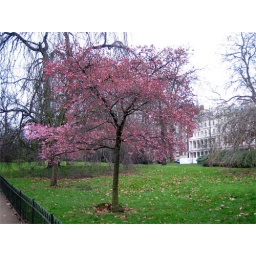
A pink tree in the middle of other colours!